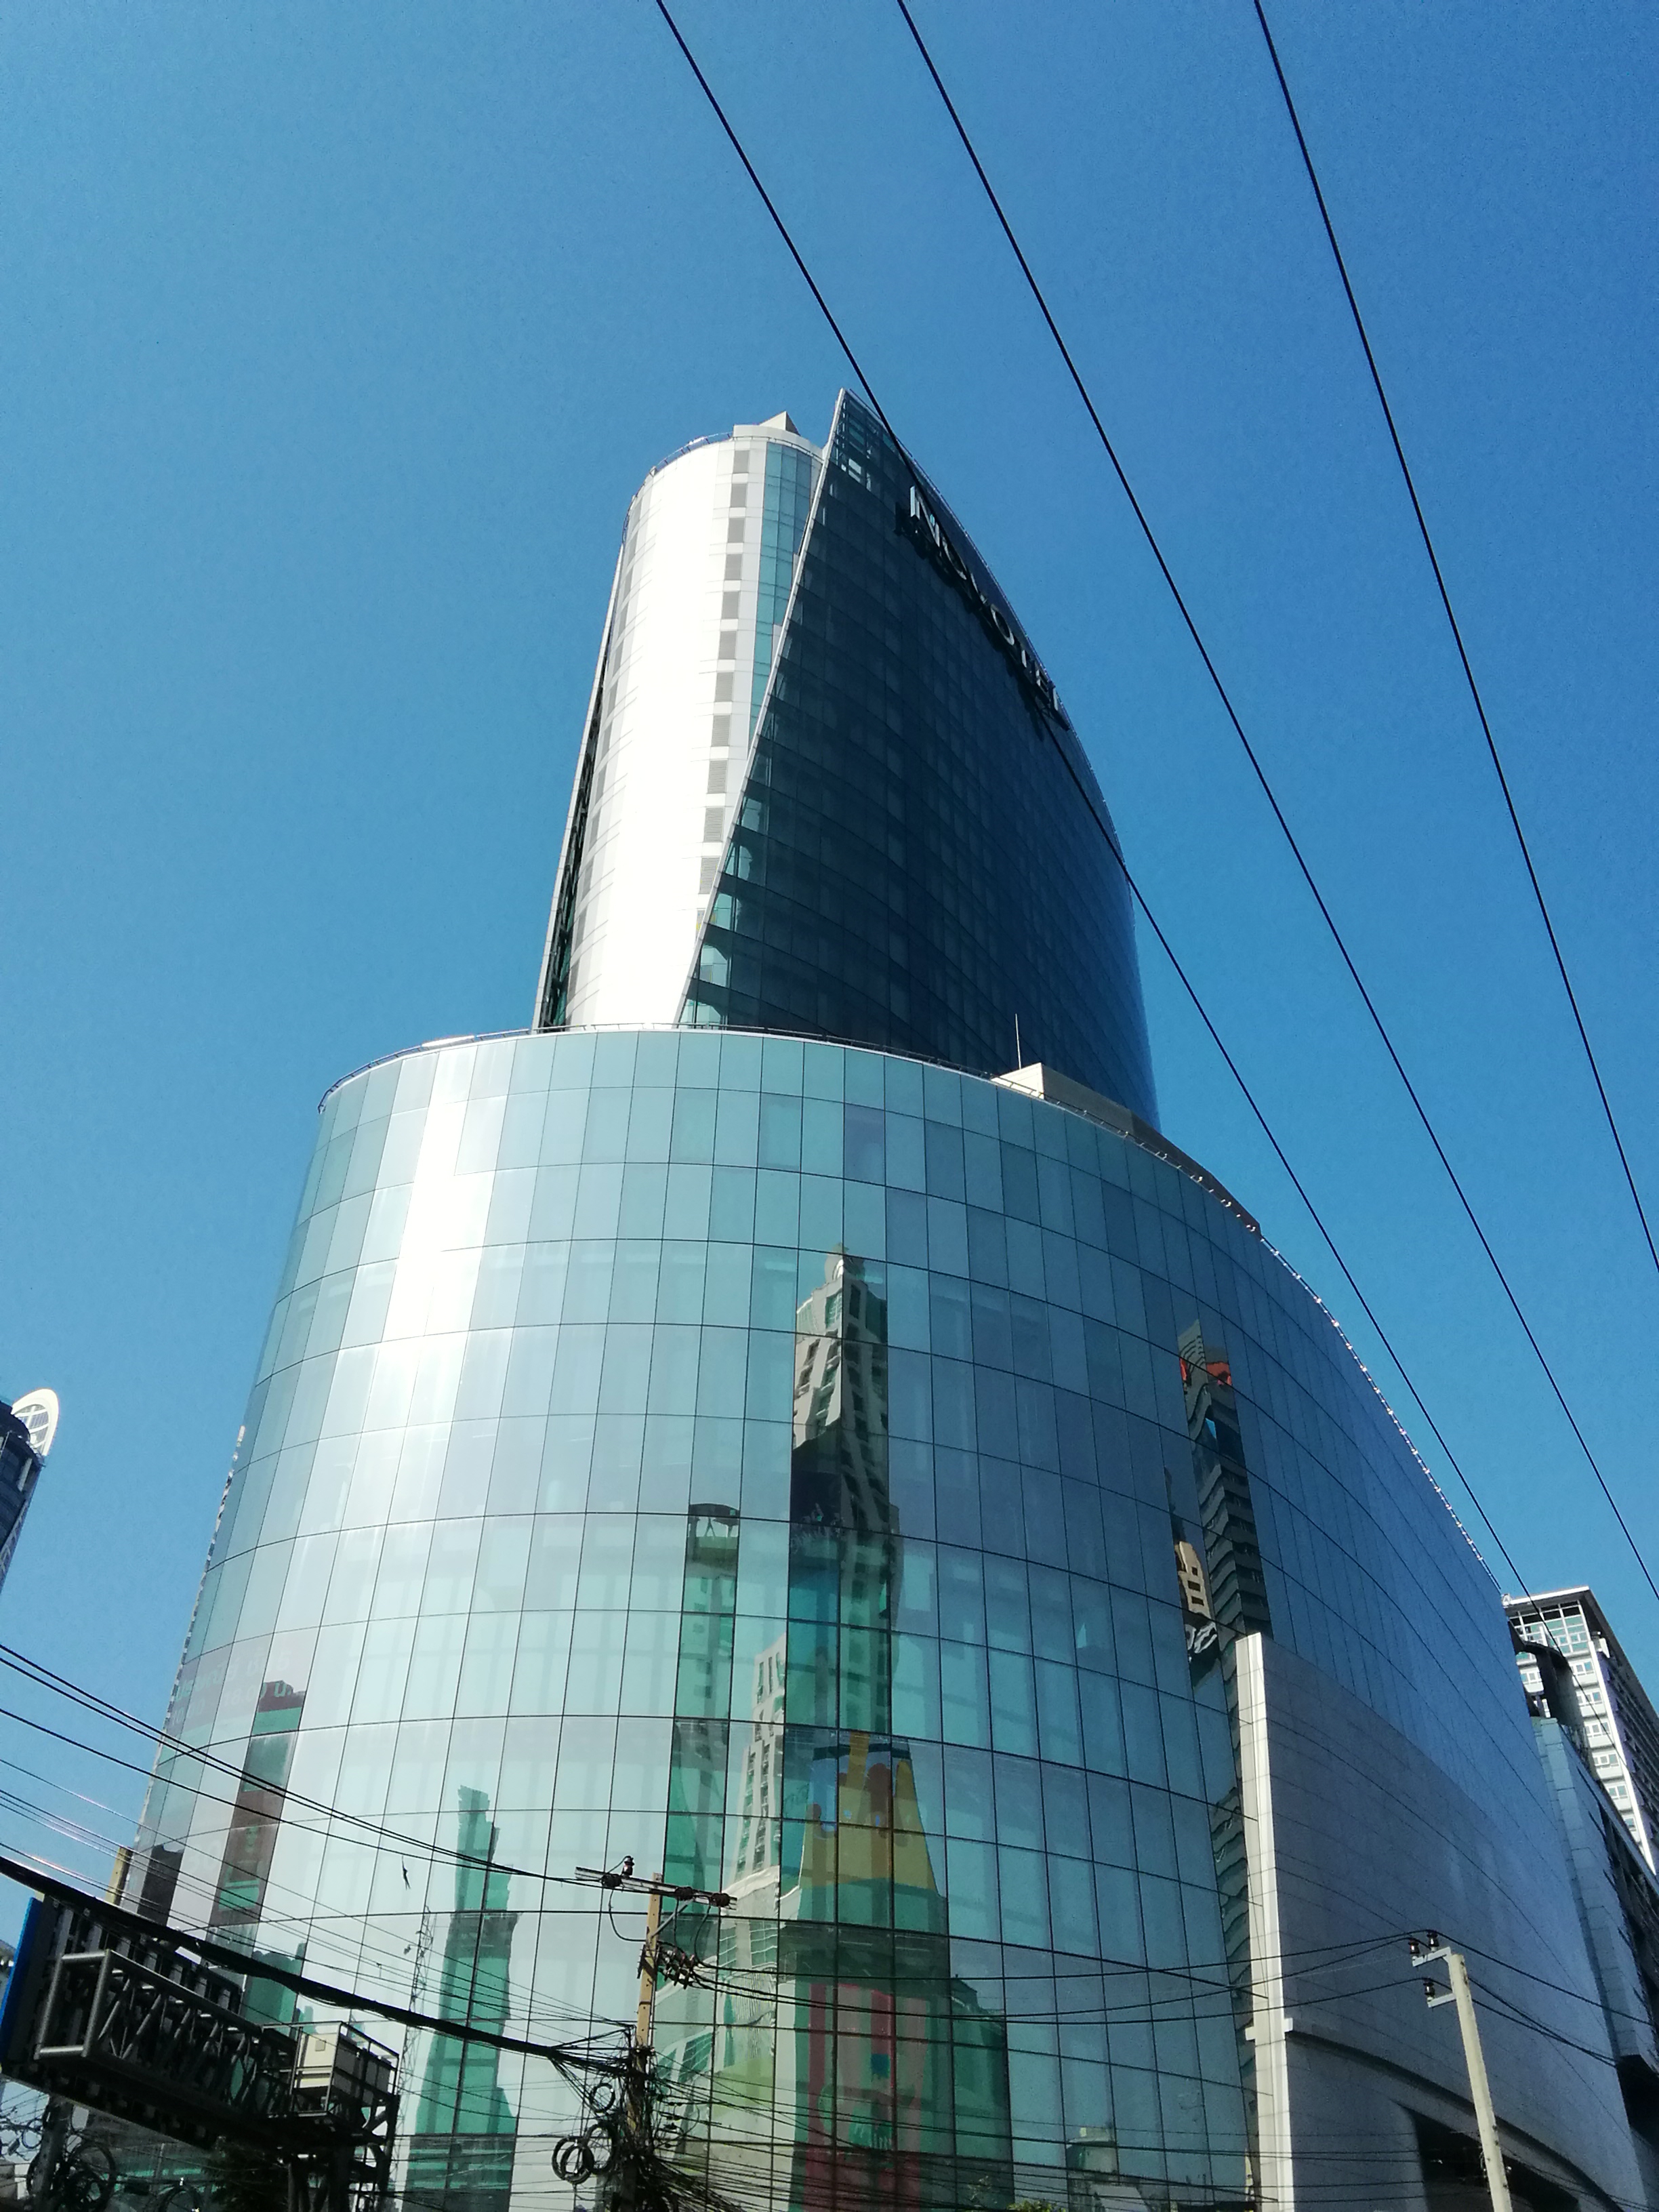
city, building, architecture, metropolitan area, landmark, skyscraper, daytime, urban area, commercial building, metropolis, tower block, sky, facade, tower, corporate headquarters, headquarters, glass, company, downtown, mixed use